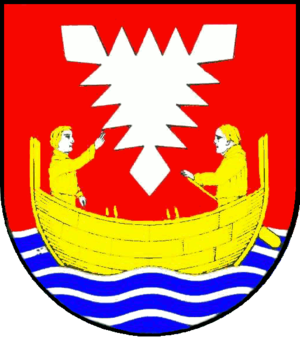
Neustadt (Østholsten)
Coat of arms of Neustadt (Østholsten)
Neustadt er en købstad i det nordlige Tyskland, beliggende under Kreis Østholsten i delstaten Slesvig-Holsten. Byen ligger ved Lübeck Bugt, cirka 30 km nordøst for Lübeck, og 50 km sydøst for Kiel, og den har desuden status som Ostseebad. På grund af blandt andet gode havneforhold kommer en del turister sejlende til, via søen, for at opleve byen om sommeren.